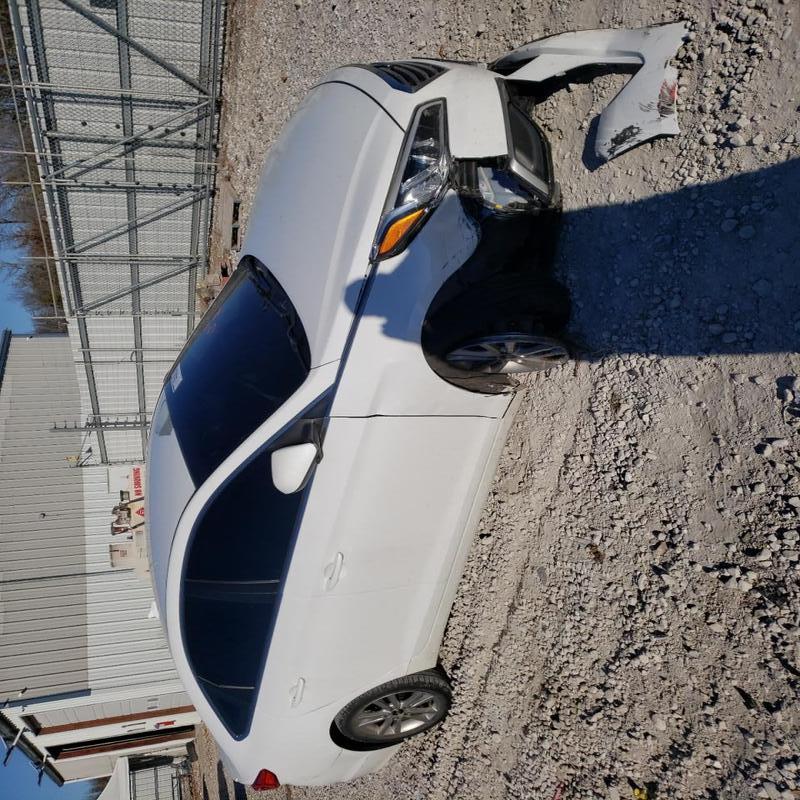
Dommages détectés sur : pare-choc avant, aile avant droite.
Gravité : majeur